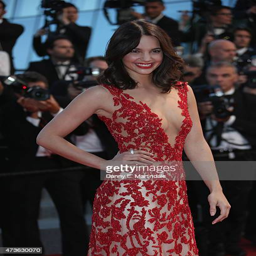
person attends the premiere during festival